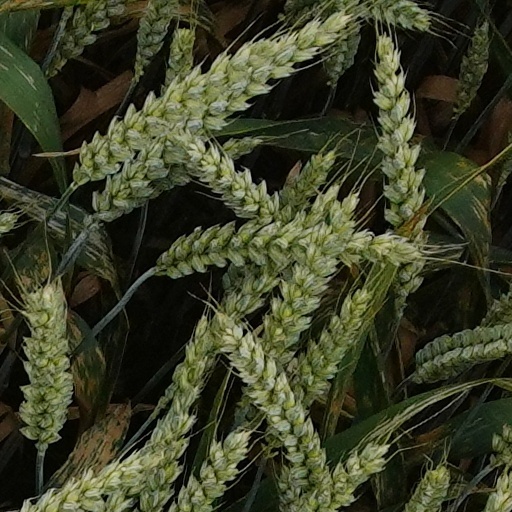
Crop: wheat